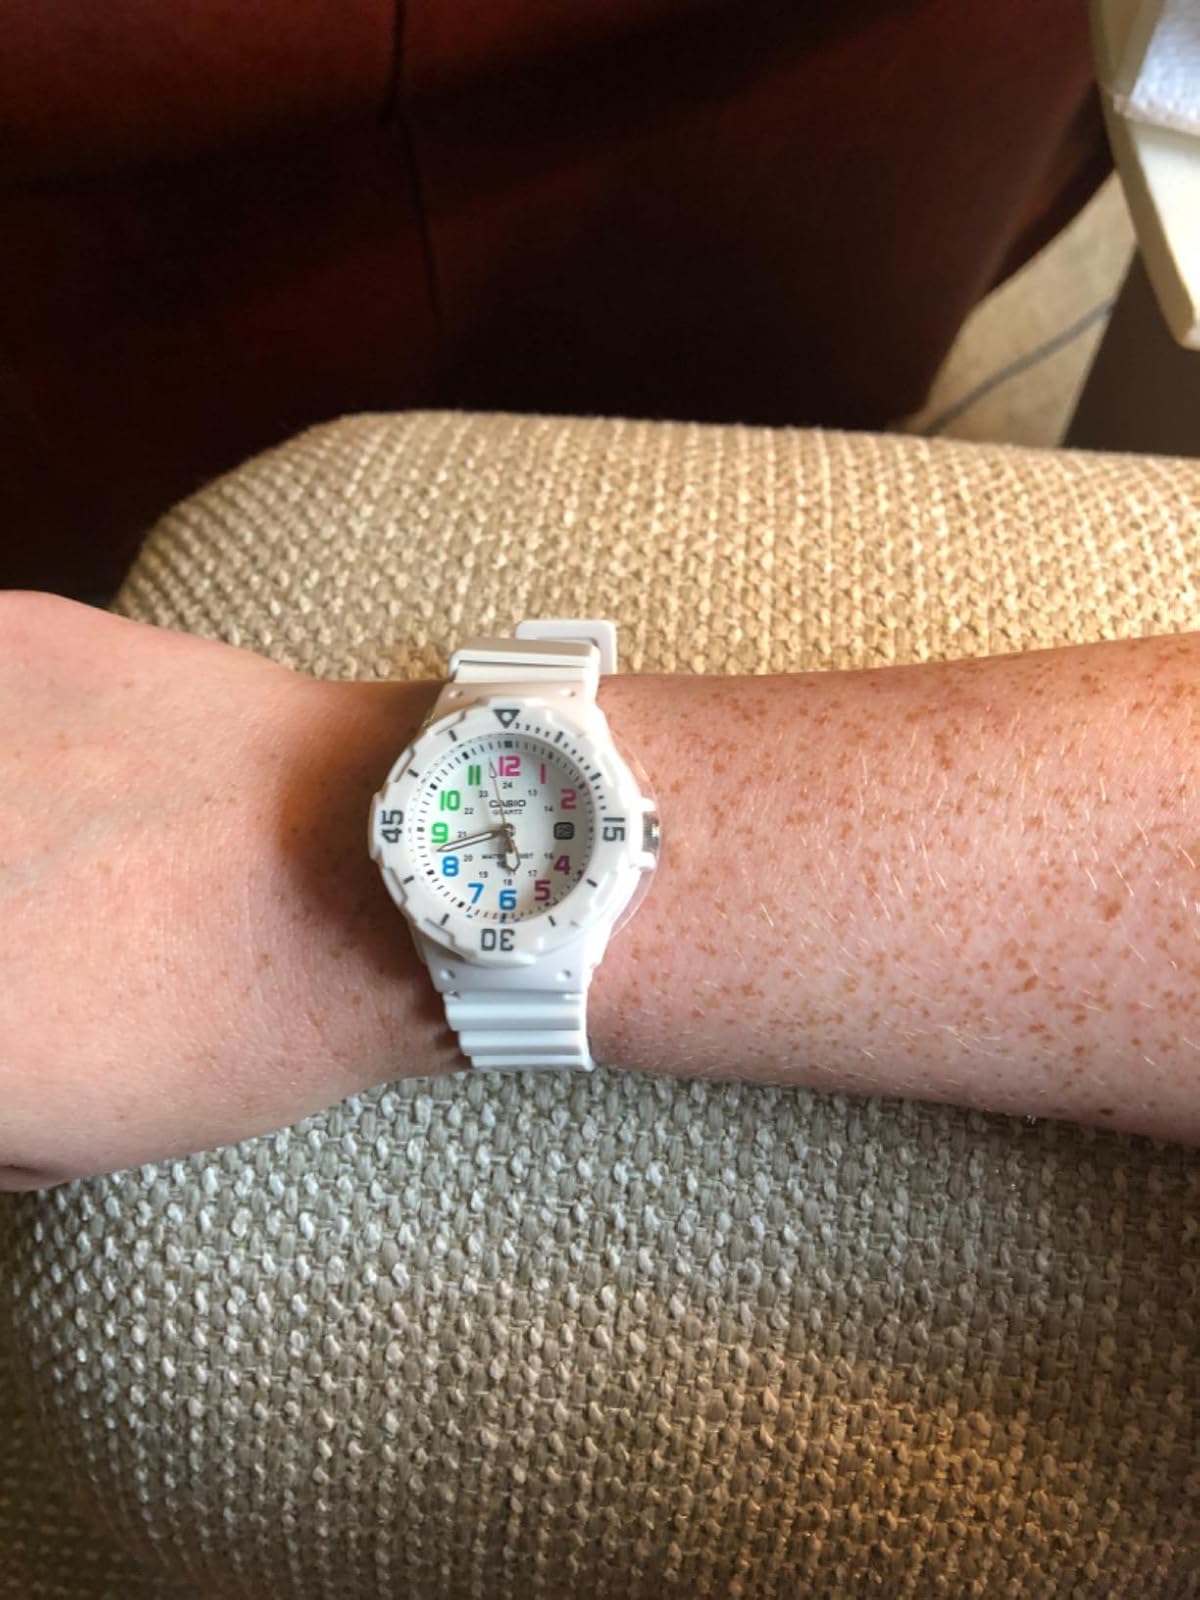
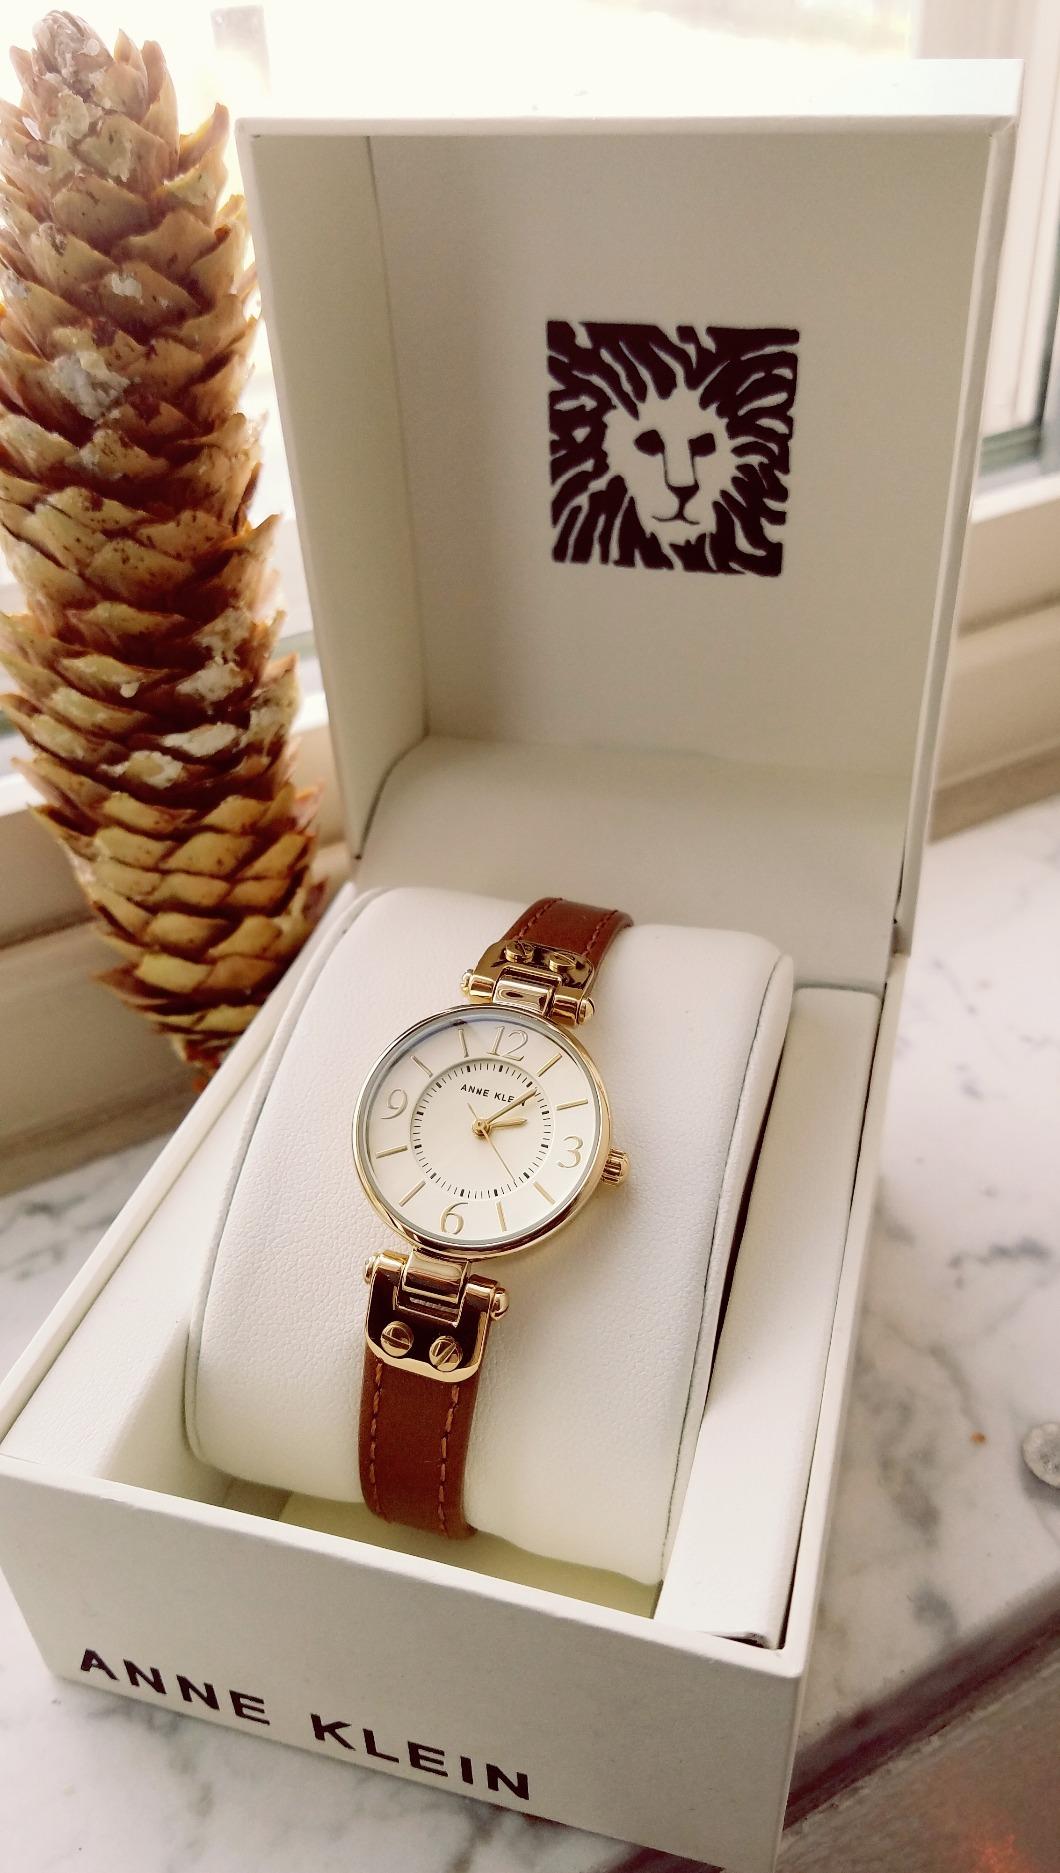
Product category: accessories_watch
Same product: no